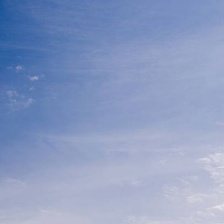
Cloud type: Cirrostratus